U.S. Route 66 in Arizona

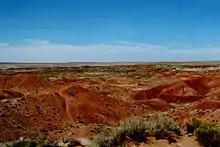
The Painted Desert as seen from former US 66

Near Exit 225, US 66 diverted from I-40 southeast on Buffalo Range Road. Around southeast of the Interstate, US 66 curved east on an abandoned highway grade to rejoin the route of I-40, where Buffalo Range Road turns sharply to the southwest. US 66 proceeded to follow I-40 east for , then split off again to head straight southeast, followed by a sharp curve to the north to cross the Canyon Diablo Bridge over Canyon Diablo into Two Guns. Two Guns, now abandoned, was a popular Old West-themed tourist attraction during the height of popularity of US 66. The most popular attraction at Two Guns was the Apache Death Cave, the site where several Apache individuals were murdered by a group of Navajo individuals. Leaving Two Guns, US 66 made a broad curve to the southeast across present-day I-40 exit 230, heading away from the Interstate on an abandoned roadbed.